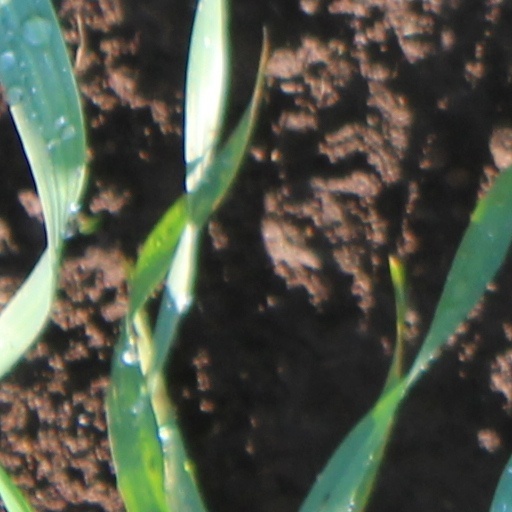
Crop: wheat